Cal State Monterey Bay Otters

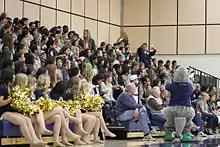
Monte Rey pumps up the crowd at The Kelp Bed

The CSUMB Otters began intercollegiate competition in 1996, with all sports competing in the National Association of Intercollegiate Athletics (NAIA) as part of the California Pacific Conference. In 2003, the Otters made the transition to the NCAA Division II ranks, joining the CCAA as a provisional member in 2004.